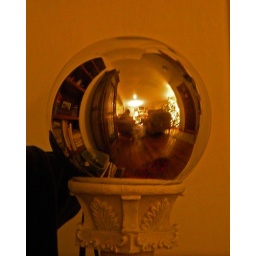
12/25/08 - Mom's house reflected in the &amp;quot;mystic&amp;quot; ball